Species Plantarum

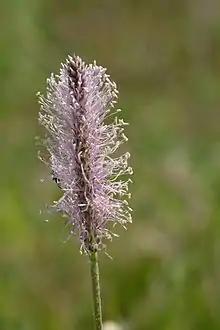
Before ', this plant was referred to as "'"; Linnaeus renamed it "Plantago media".

' was the first botanical work to consistently apply the binomial nomenclature system of naming to any large group of organisms (Linnaeus' tenth edition of ' would apply the same technique to animals for the first time in 1758). Prior to this work, a plant species would be known by a long polynomial, such as ' (meaning "plantain with pubescent ovate-lanceolate leaves, a cylindrical spike and a terete scape") or ' (meaning ""Nepeta" with flowers in a stalked, interrupted spike"). In "", these cumbersome names were replaced with two-part names, consisting of a single-word genus name, and a single-word specific epithet or "trivial name"; the two examples above became "Plantago media" and "Nepeta cataria", respectively. The use of binomial names had originally been developed as a kind of shorthand in a student project about the plants eaten by cattle.